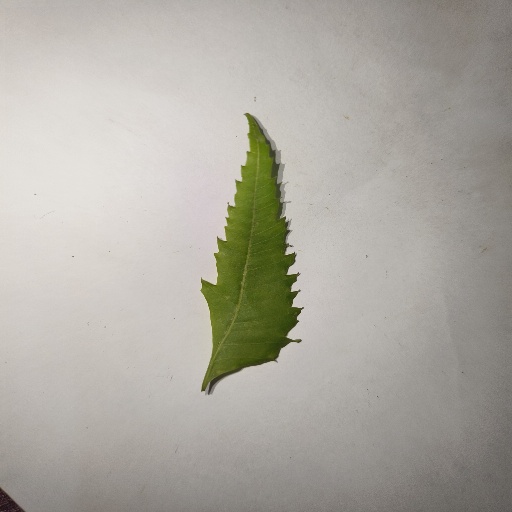
Species: Neem
Leaf condition: Healthy Leaf